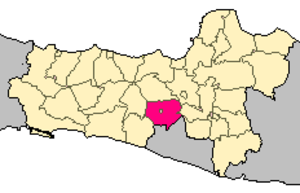
Le kabupaten de Magelang, en indonésien Kabupaten Magelang, est situé dans la province de Java central en Indonésie. Son chef-lieu est Mungkid. Il est administrativement distinct de la ville de Magelang.